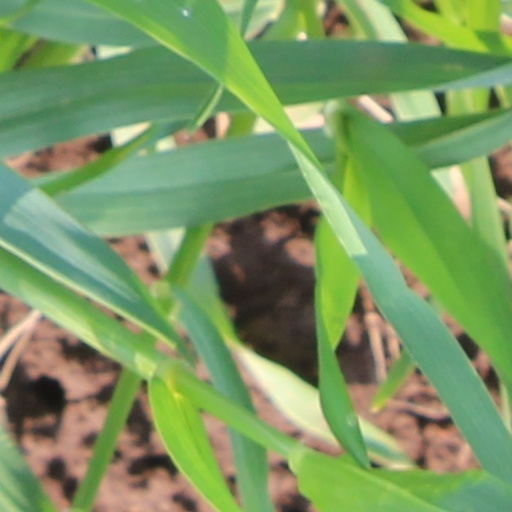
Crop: wheat